Gillard government

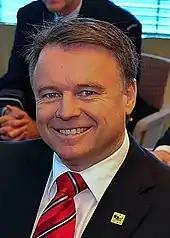
Joel Fitzgibbon was chief government whip at the time of the 2013 Leadership Spill. Following Rudd's decision not to contest, Fitzgibbon resigned from his post, along with other Rudd supporters.

Leadership tension continued within the Gillard government between the 2012 Labor leadership spill and 2013. According to Fairfax political editor Peter Hartcher, "After more than 2½ years of being consistently in a losing position in the ACNielsen poll, the great bulk of Labor MPs did not believe the government could win the election that Gillard had called for September 14."